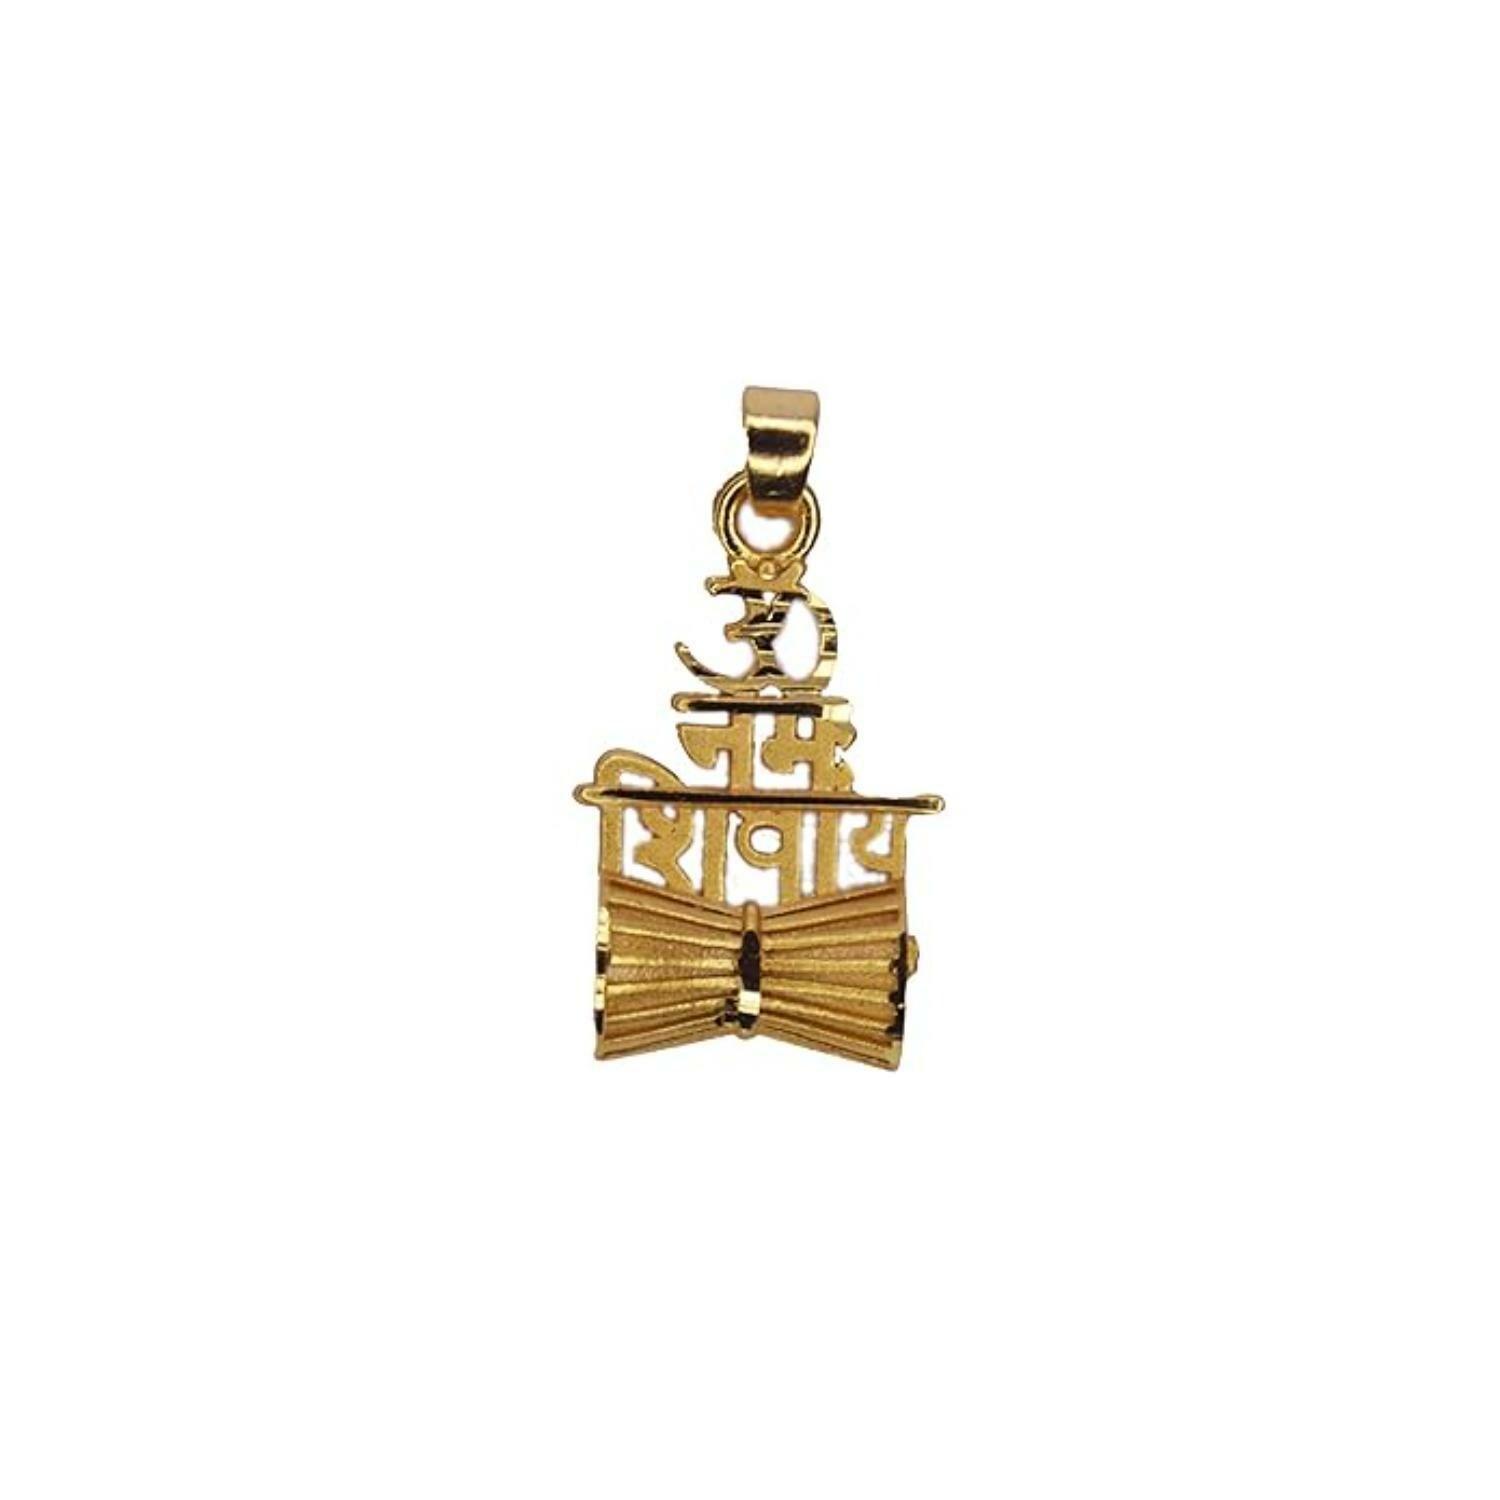
AAG Gold Om Namah Shivay Damru Chain with Pendant Locket Brass Pearl Brass Pendant
Type: Necklaces & Pendants
Brand: AAG
Price: Rs. 189
Gold Om Namah Shivay Damru Chain with Pendant Locket Brass Pearl Brass PendantGold Om Namah Shivay Damru Chain with Pendant Locket Brass Pearl Brass PendantGold Om Namah Shivay Damru Chain with Pendant Locket Brass Pearl Brass PendantGold Om Namah Shivay Damru Chain with Pendant Locket Brass Pearl Brass Pendant Gold Om Namah Shivay Damru Chain with Pendant Locket Brass Pearl Brass Pendant
Features: Gold Om Namah Shivay Damru Chain with Pendant Locket,Om Namah Shivay Damru Chain,Shivay Pendant,Shivay Locket,Damru Chain Pendant